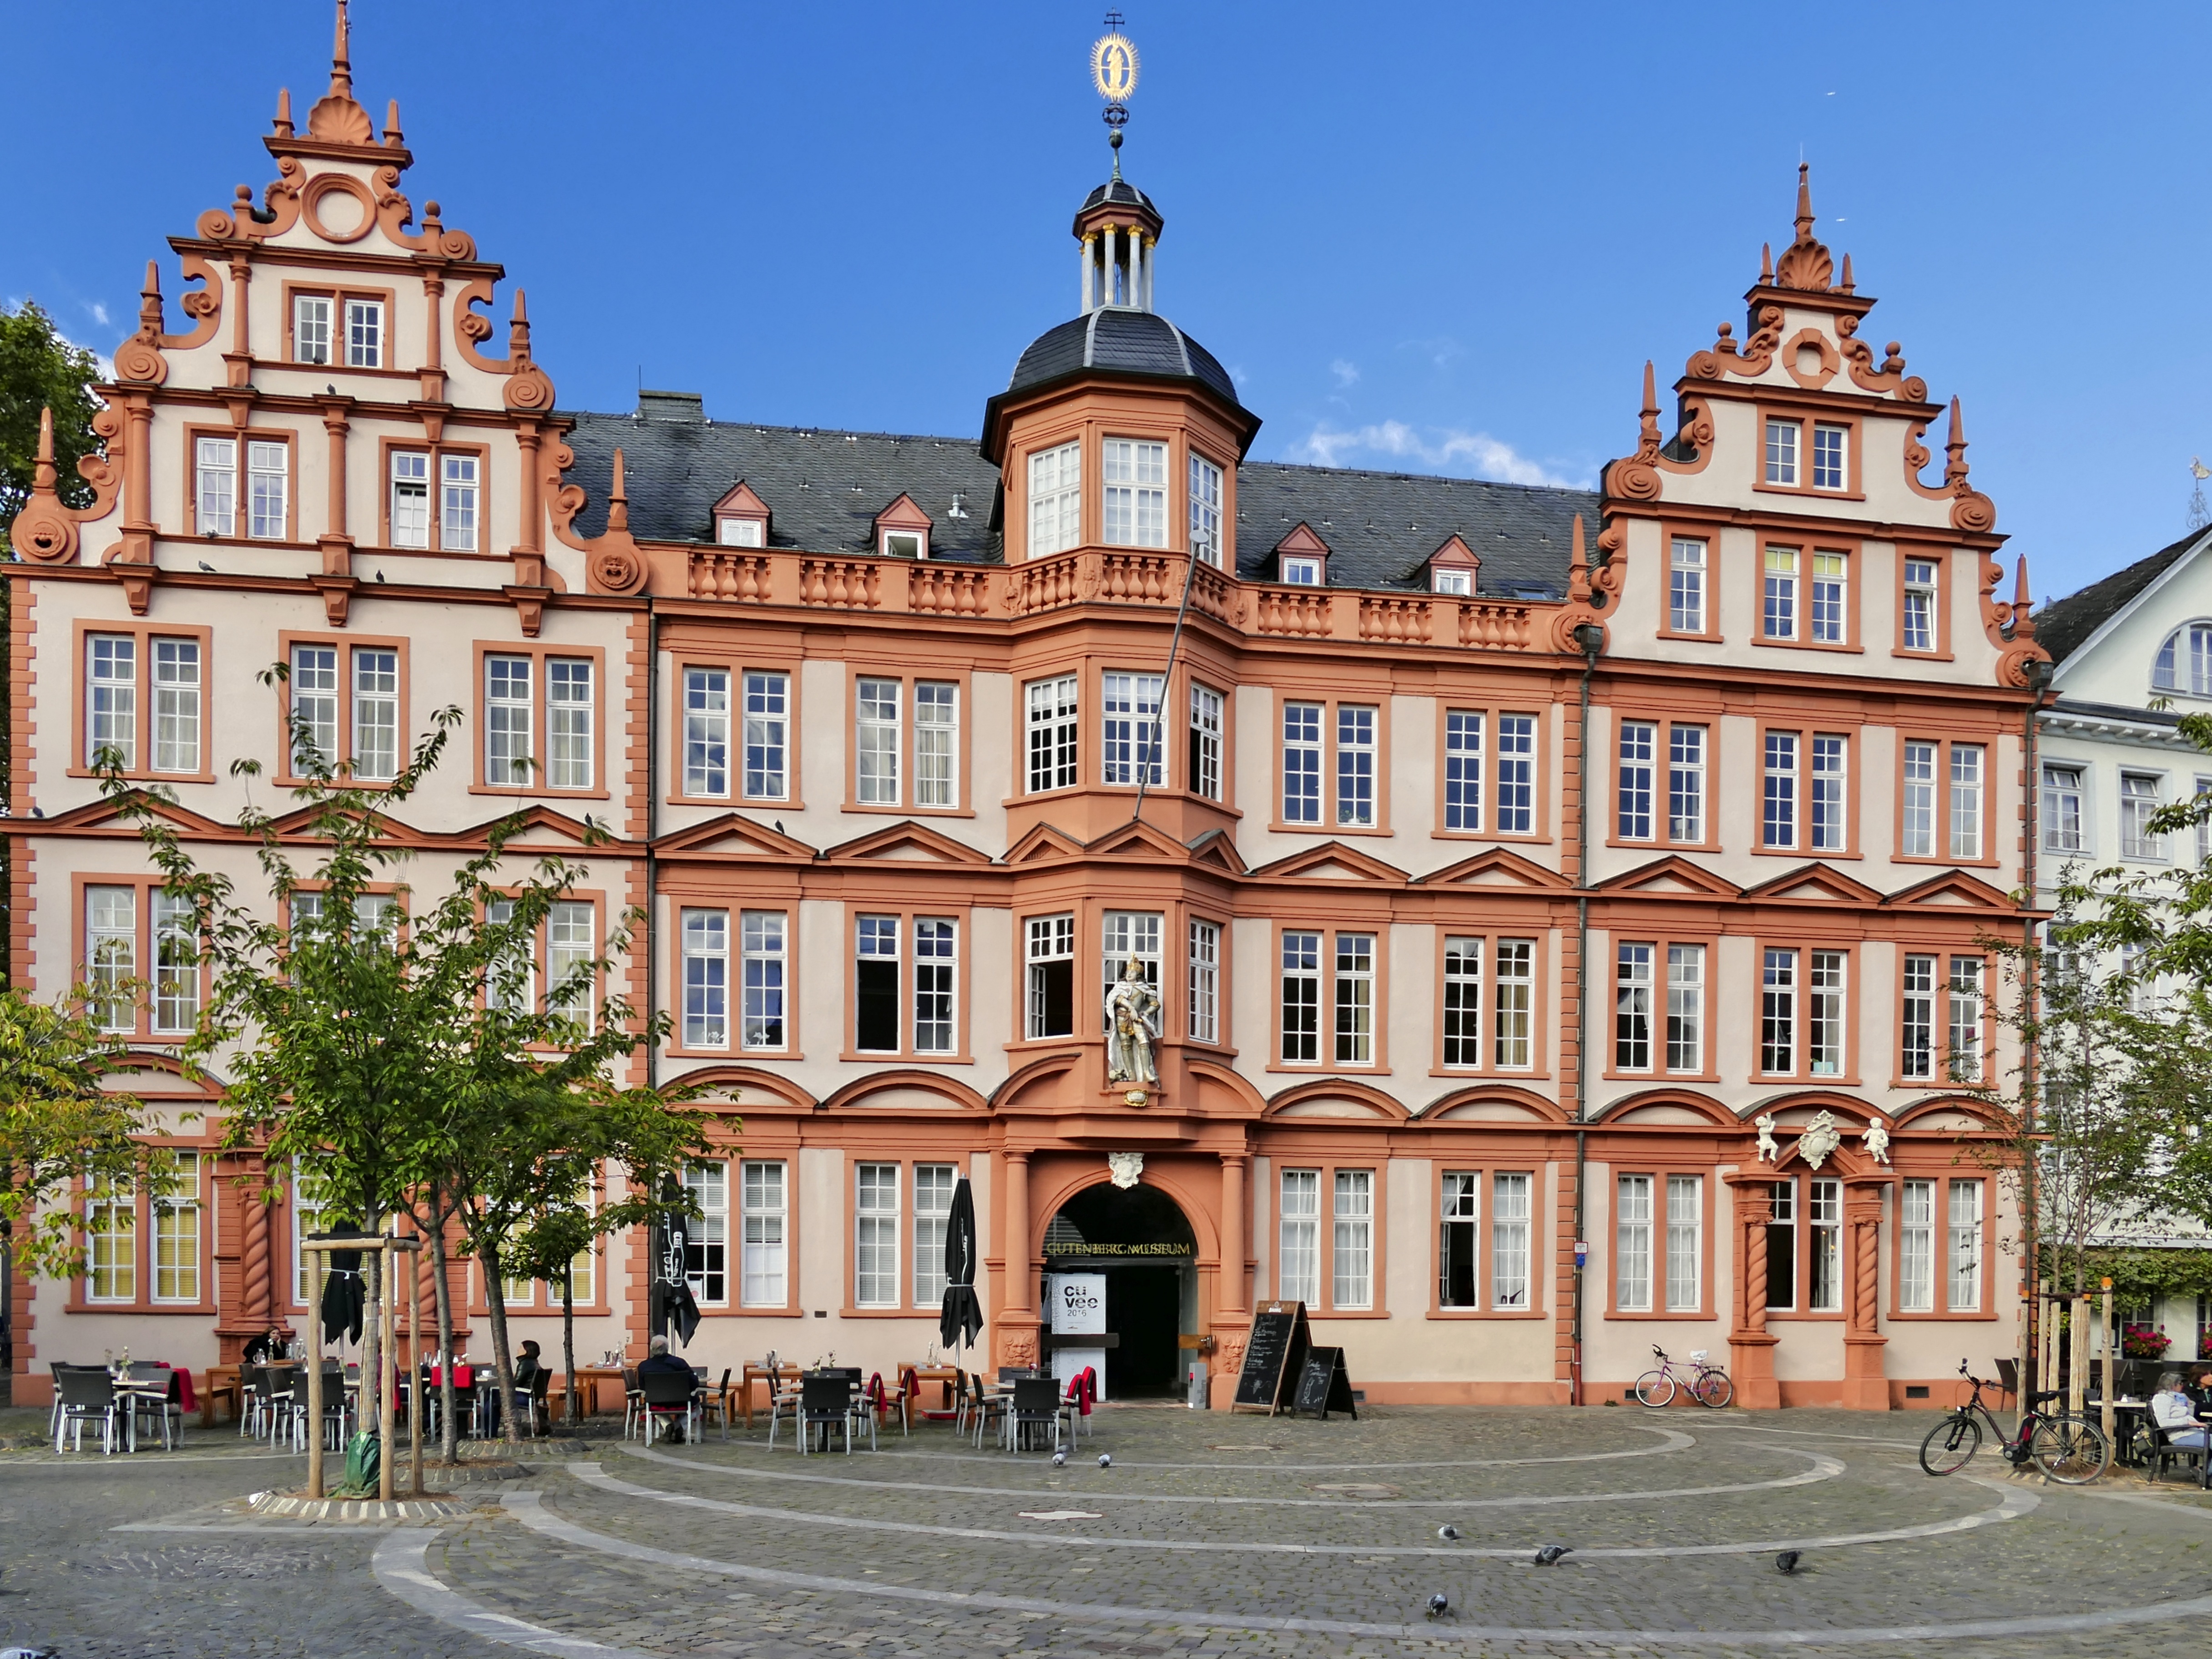
architecture, town, building, chateau, palace, city, home, cityscape, downtown, museum, plaza, landmark, facade, historic building, town square, estate, historically, mainz, neighbourhood, stately home, human settlement, seat of local government, gutenberg museum